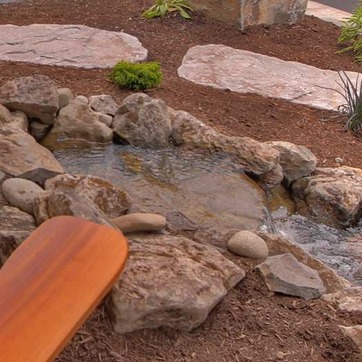
Material: water